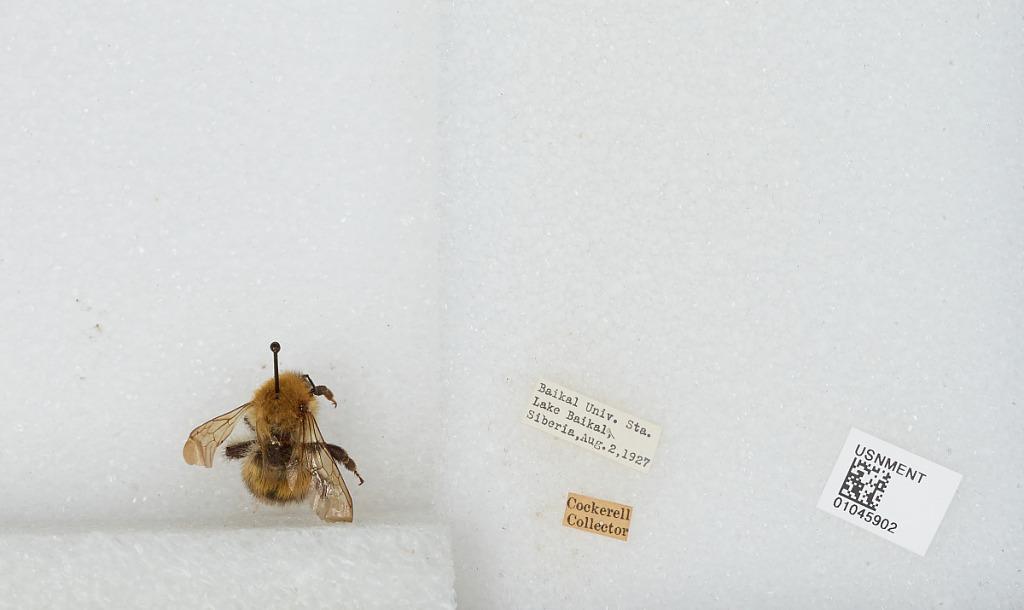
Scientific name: Bombus sp.
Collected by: Cockerell
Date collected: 1927-8-2
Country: Russia
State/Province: Siberia
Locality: Baikal University Station, Lake Baikal